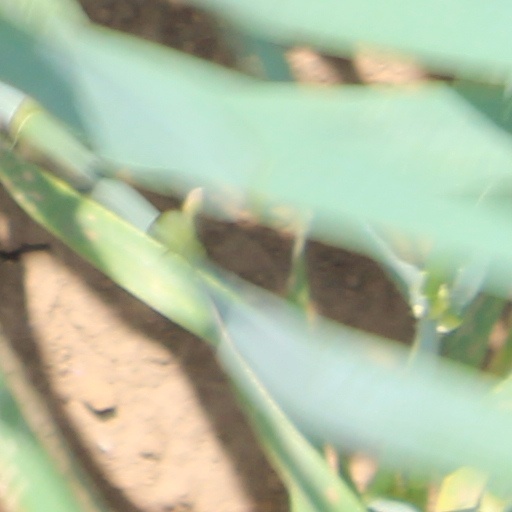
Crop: wheat